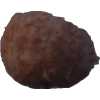
Label: orange_peeled